Consolidated Freightways

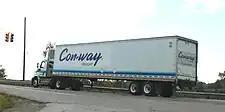
Con-way Freight truck

Freightliner Manufacturing, founded by CF as Freightways Manufacturing in 1939 was a key to CF's early success. To begin with, Freightliner only built equipment for CF but in 1951 the company contracted Ohio-based White Motor Company to market and sell the excess trucks that CF didn't need, as it expanded, creating the White/Freightliner name. CF also built their own trailers, eliminating the middleman and allowing for costs to stay low. By purchasing custom trucks from a company they owned and building their own trailers, CF was able to hold a strategic advantage over its competition.